Parno Mittra

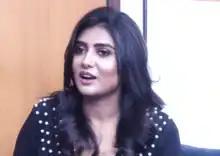
Parno Mitra in 2017

Parno Mitra (born 31 October 1986) is an Indian actress who appears in Bengali films. Mitra started her career on television. Her acting assignment was Ravi Ojha's Bengali TV series "Khela" (2007). She was catapulted to stardom after she enacted Ranjana in Anjan Dutta's National Award winning Bengali film "Ranjana Ami Ar Ashbona" (2011).